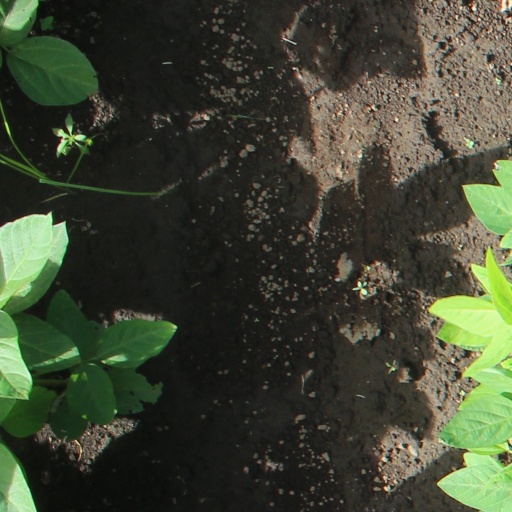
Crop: soybean